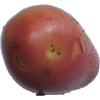
Label: Potato Red Washed 1